Río Santiago Shipyard

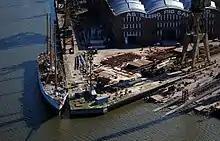
Aerial view of the shipyard, 2006

The shipyard is situated in the city of Ensenada, Argentina at the shores of the Santiago River, in front of the Escuela Naval Militar (Military Naval School). The Rio Santiago Shipyard's area is 229 hectares and , but the surface area affected by the industrial work is approximately 100 hectares. The buildings used to be united by a series of tunnels for the electric, water vapor, and compressed air feeders, which reach a length of more than five kilometers.